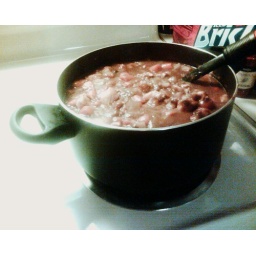
Yessir, that there's a big pot of curry! It's got onions, potatoes, carrots, and chicken in it.